The Pope's Children

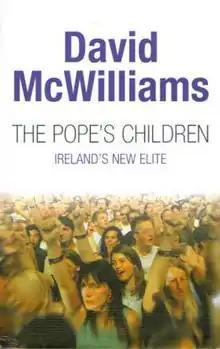

The Pope's Children: Ireland's New Elite is a 2005 book by Irish journalist and economist David McWilliams.